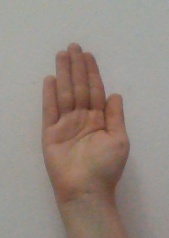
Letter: seen